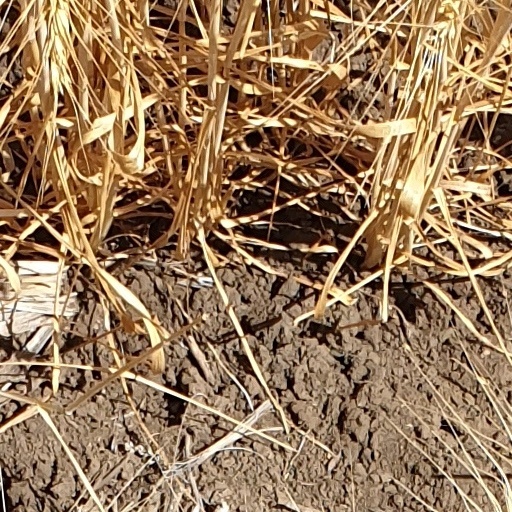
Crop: wheat